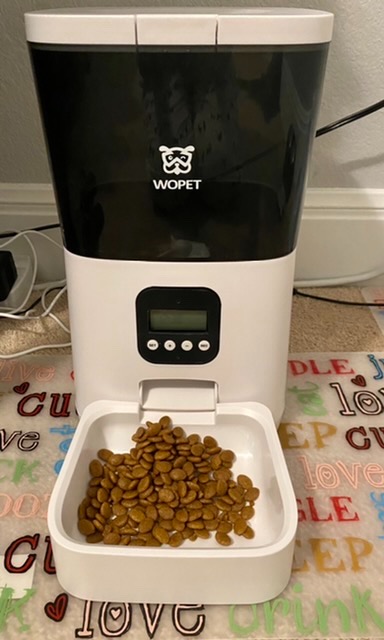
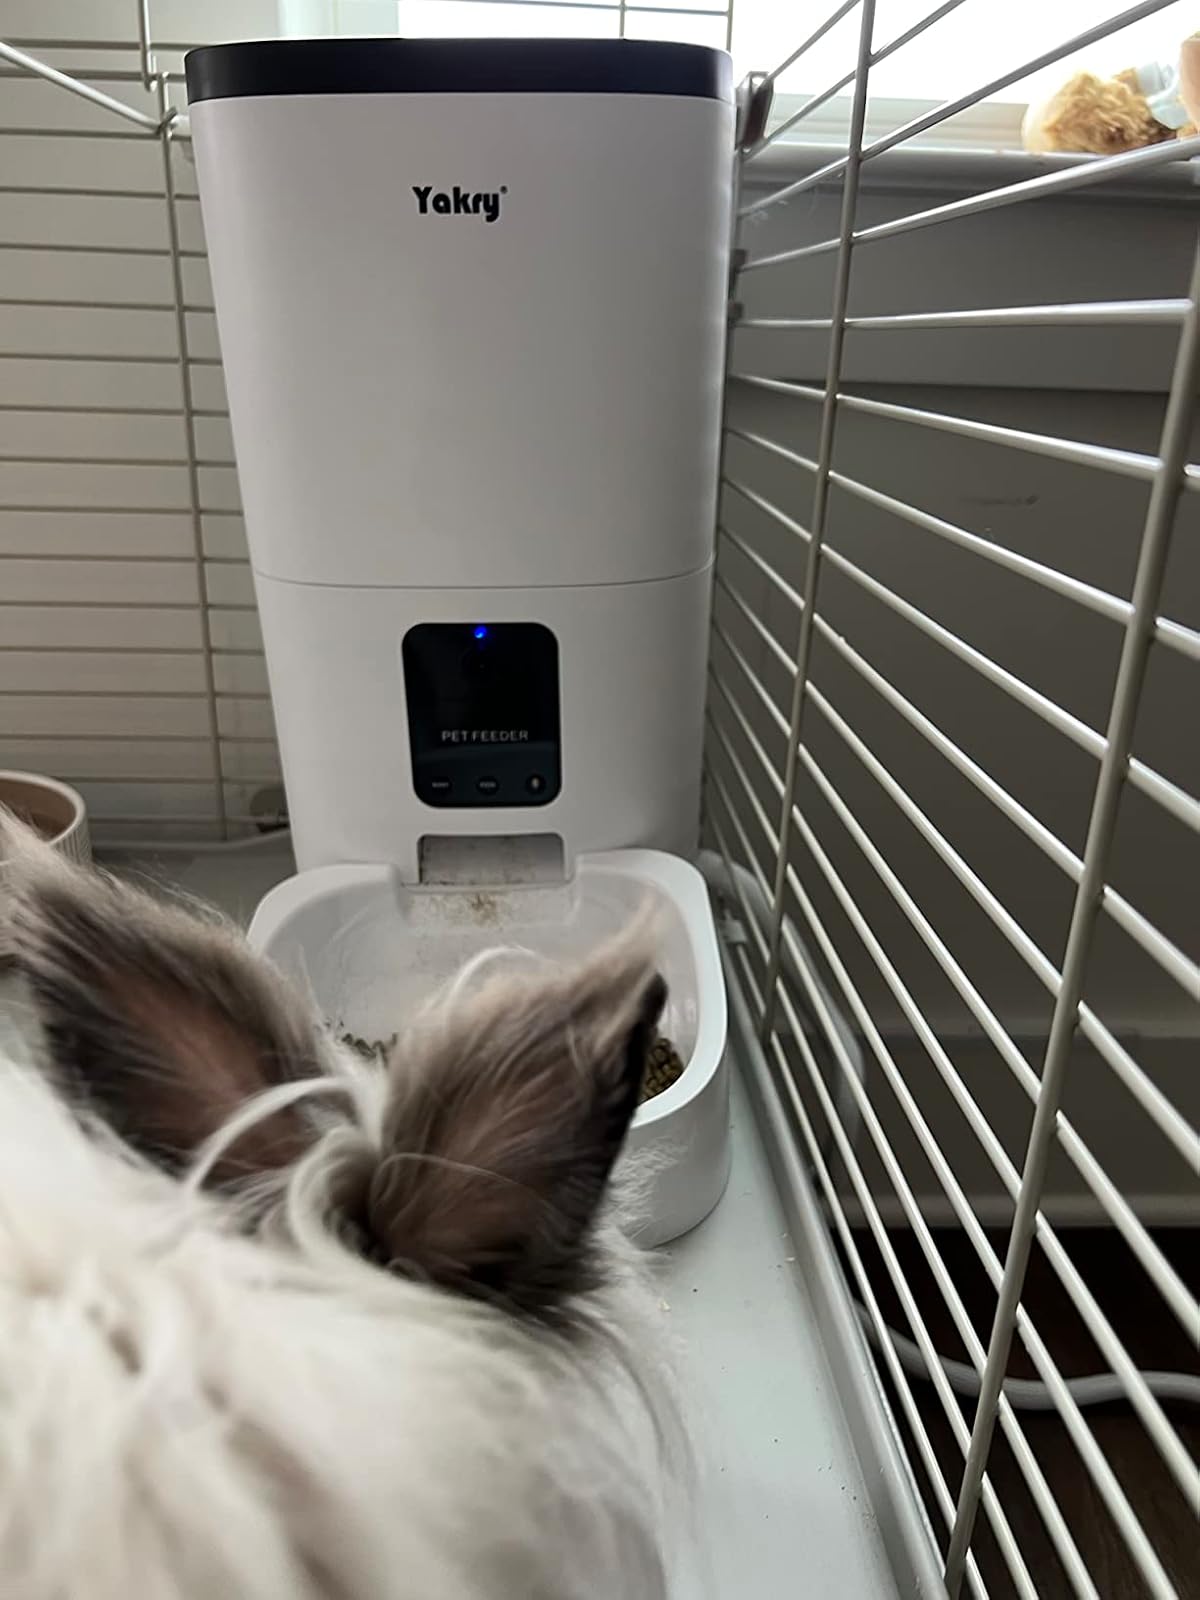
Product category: items_feeder
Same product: no